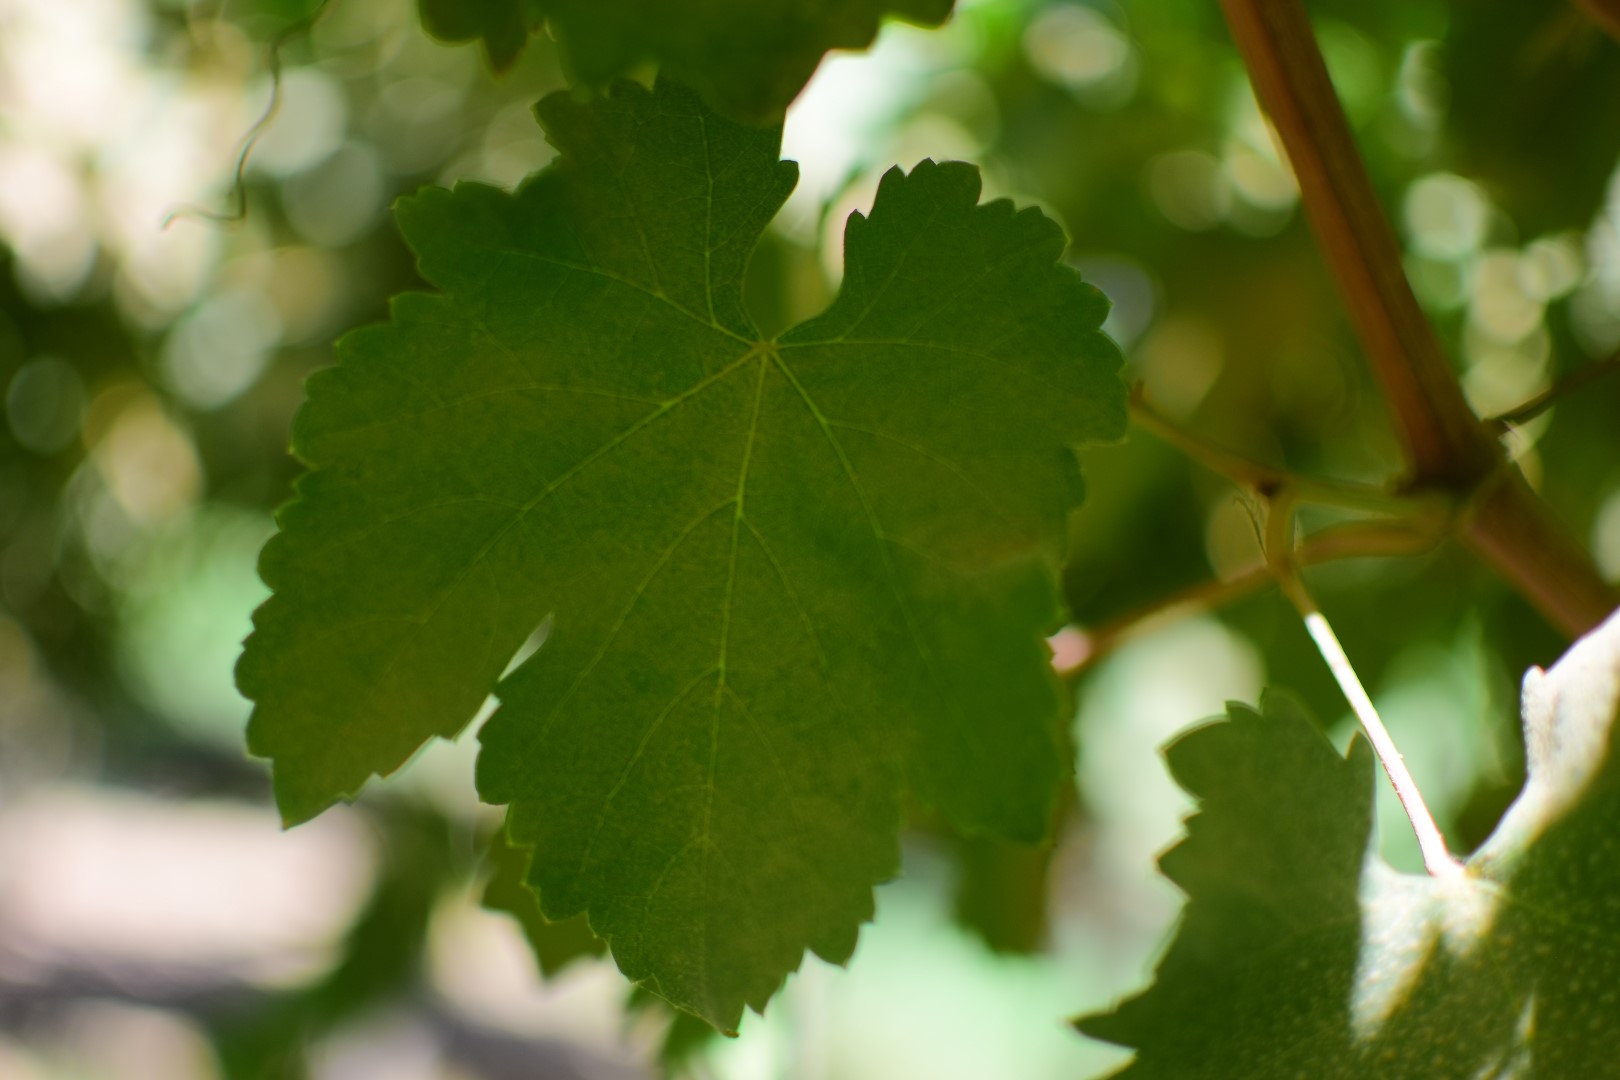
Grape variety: Frinsi